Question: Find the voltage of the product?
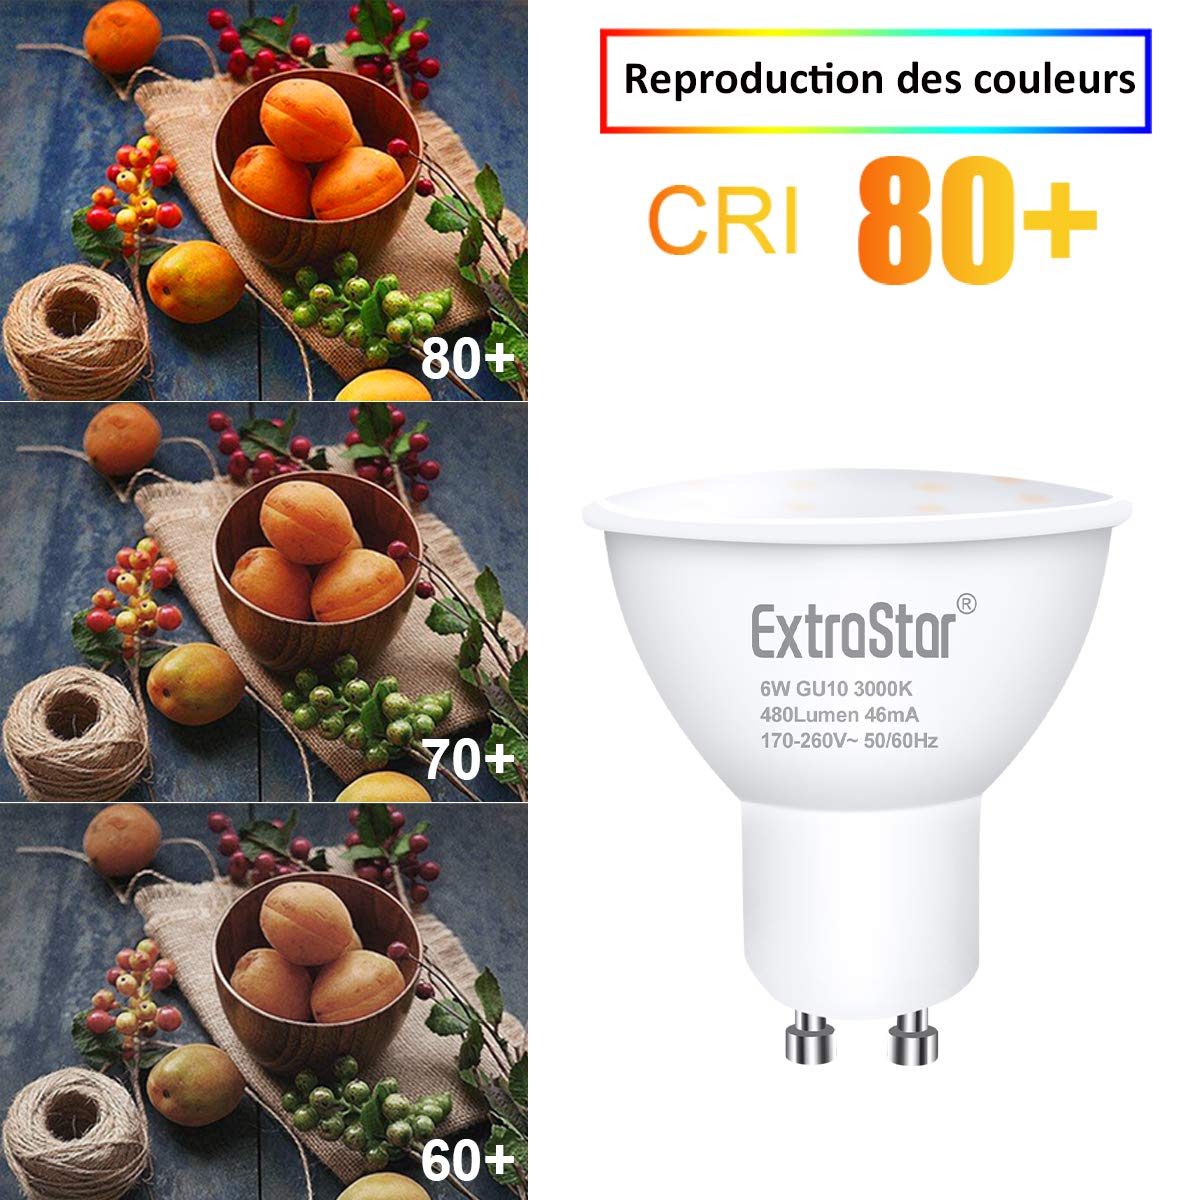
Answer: [170.0, 260.0] volt